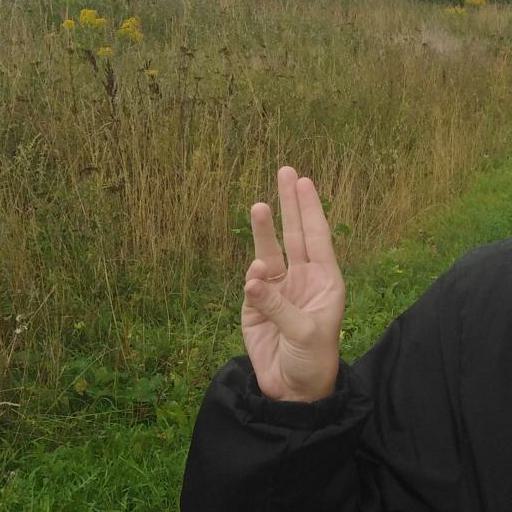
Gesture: three